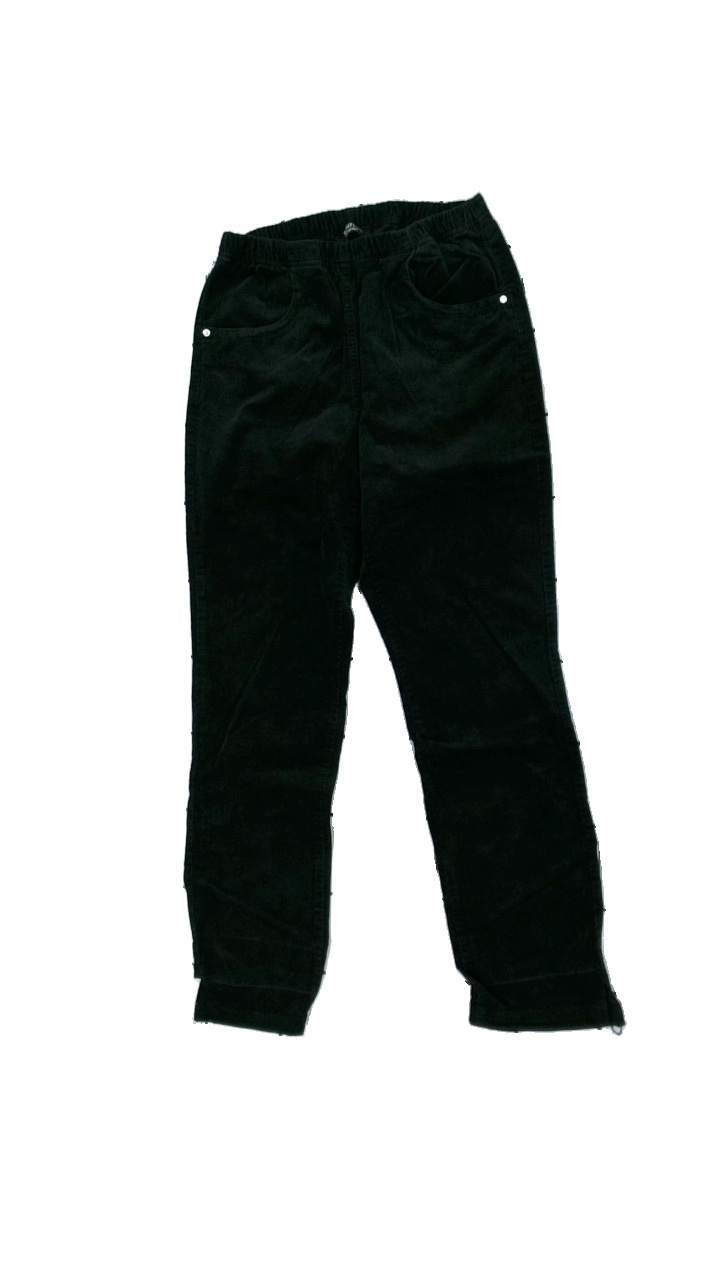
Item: Trousers (Ladies)
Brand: Signature
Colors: Black
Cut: Regular
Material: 100% cotton
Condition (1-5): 3
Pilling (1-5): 4
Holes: Major
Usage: Reuse
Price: <50